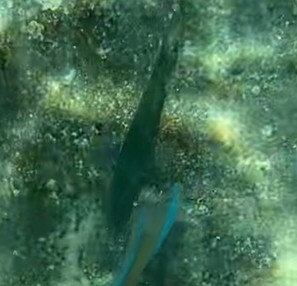
Thalassoma lunare (Moon Wrasse)